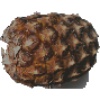
Label: pineapple